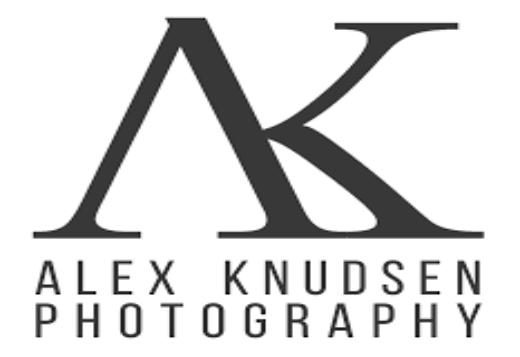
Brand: knudsen
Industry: Others